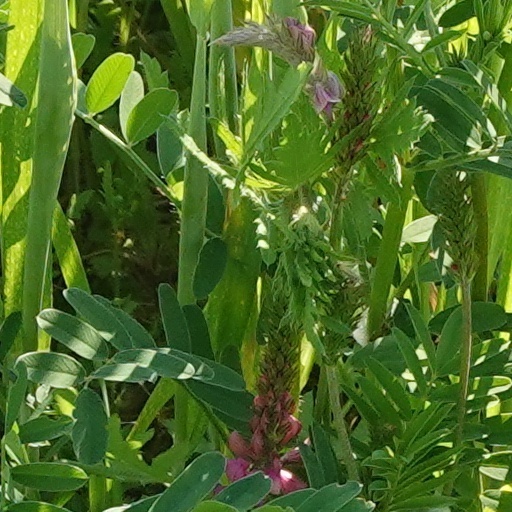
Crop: wheat